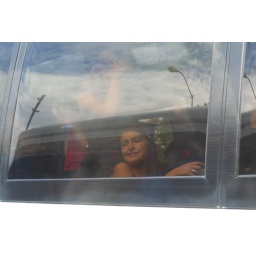
Poor girl in other bus who wished she was in ours